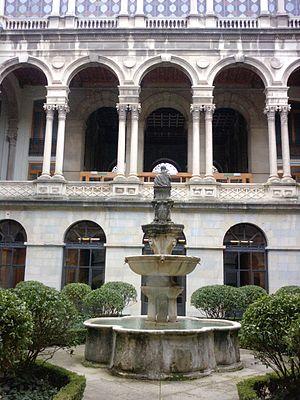
«Fountaine de Marie-Madeleine» dans le cloître du Couvent de Santo Domingo de La Guardia de Jaén, La Guardia de Jaén (Espagne). Actuellement située dans le Palais Provincial de Jaén à Jaén (Spain). Œuvre du Francisco del Castillo el Mozo."